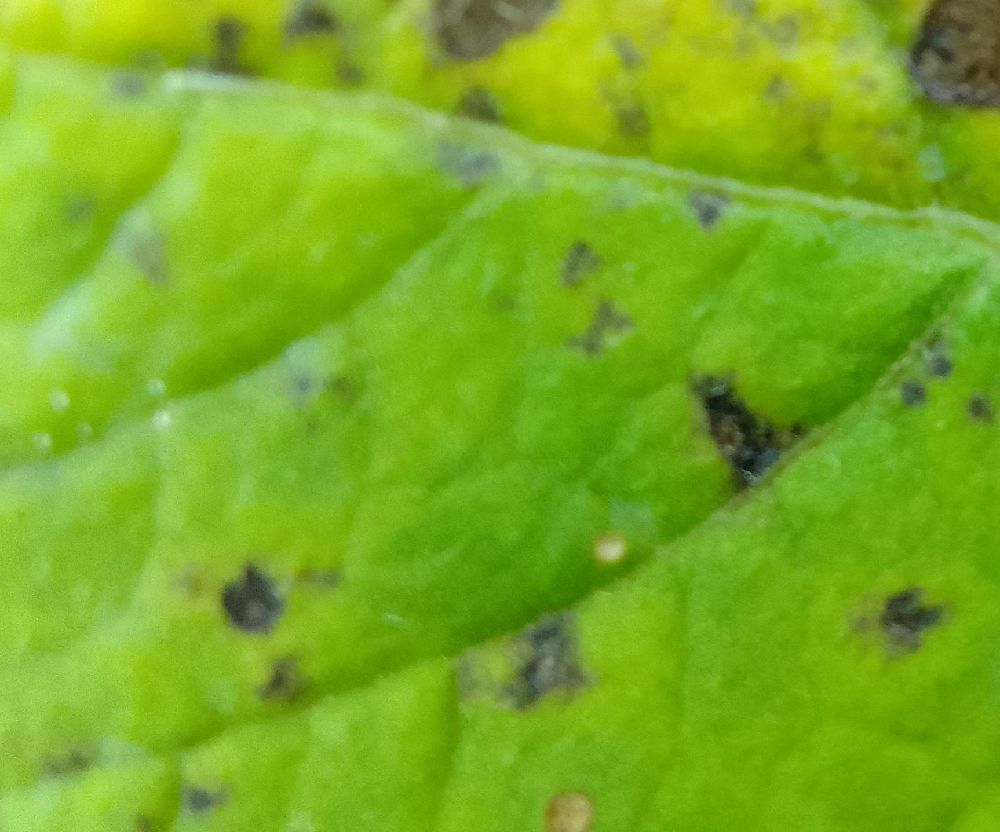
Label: Early blight